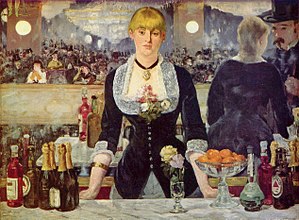
Folies Bergère / Maleri
Un bar aux Folies-Bergère (1882)
Folies Bergère er et verdensberømt revyteater i Paris med adressen 32 Rue Richer. Det blev indviet den 2. maj 1869. Teateret var længe kendt for sine shows med uforlignelige kostumer. Folies Bergère havde sin storhedstid fra 1890 til 1920.